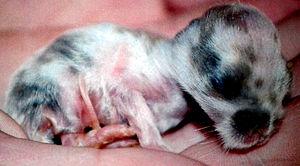
Nainisme homozygotique dans le lapin, entraînant une mort périnatale (facteur létal). Peut être expecté dans 25% des petits issus d'un croisement entre deus lapins nains.